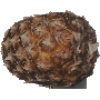
Label: Pineapple 1